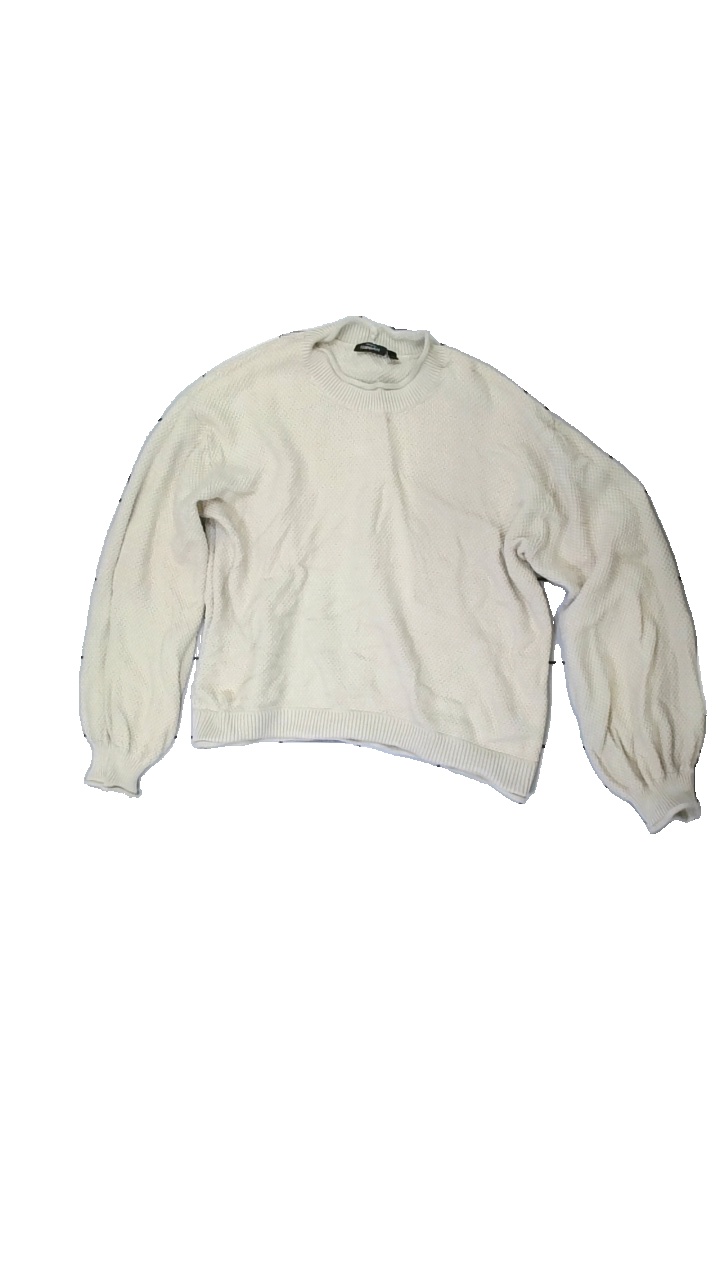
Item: Sweater (Ladies)
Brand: Kappahl
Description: knitted sweater
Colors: Beige
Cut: Regular
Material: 100% Cotton
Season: All
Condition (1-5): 5
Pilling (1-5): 5
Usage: Reuse
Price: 50-100